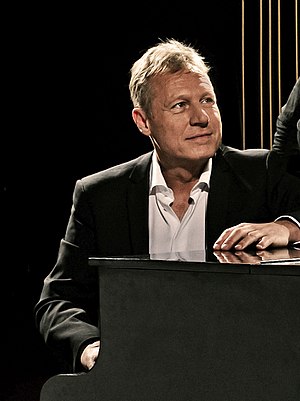
Jens Krøyer
Jens Krøyer i stykket Liva, 2017.
Jens Jakob Krøyer er en dansk pianist, komponist, kapelmester, musiker og tekstforfatter.